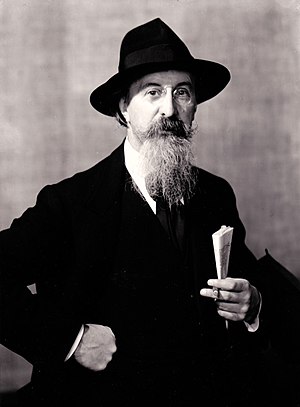
Jef Van Hoof
Jef Van Hoof
Jef Van Hoof